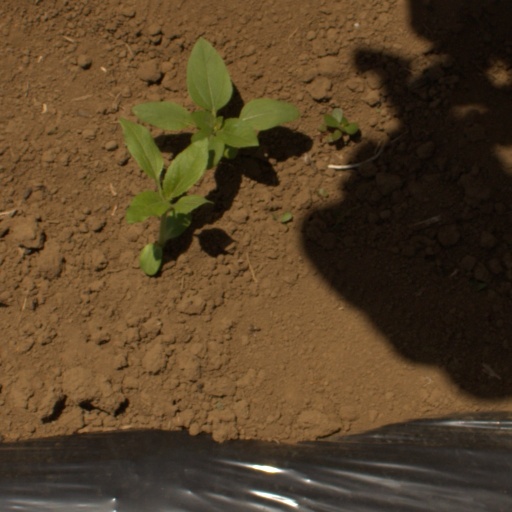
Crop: Jerusalem artichoke